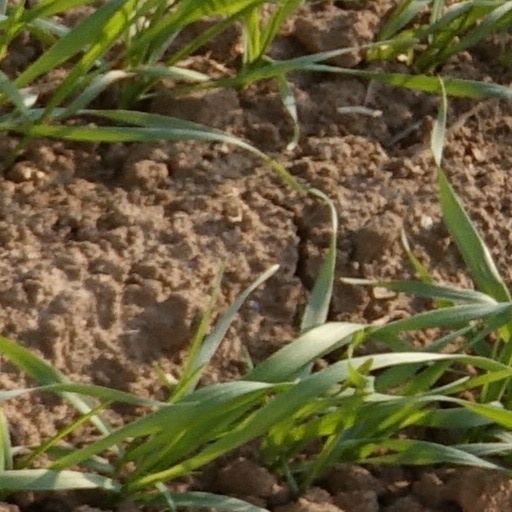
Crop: wheat